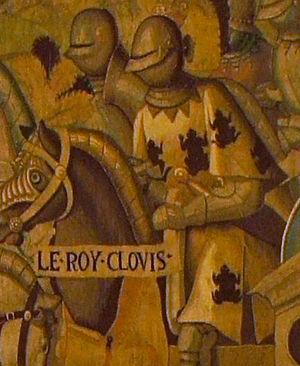
Détail du baptème de Clovis, il est représenté ici avec une livrée de trois crapeaux.